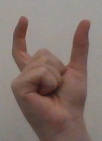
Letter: nun